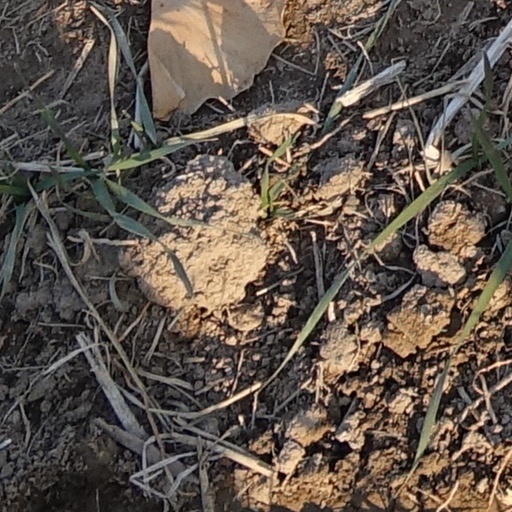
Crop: wheat